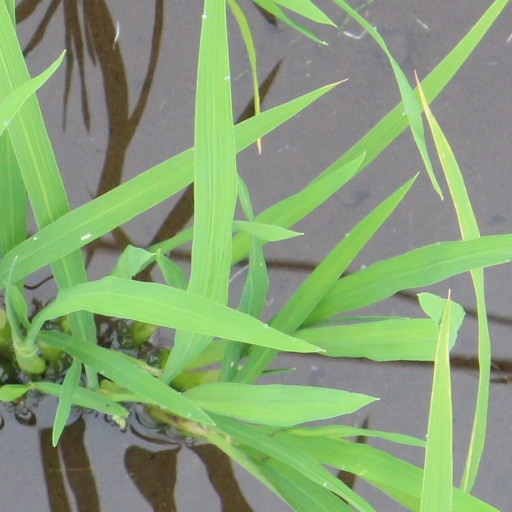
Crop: rice